Battle of Győr (1849)

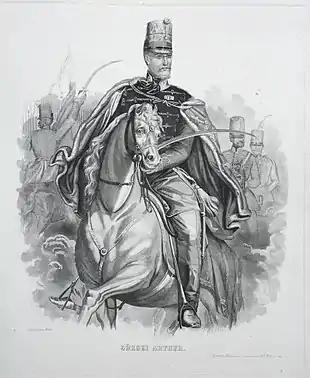
Görgey Artúr

First, Lieutenant Colonel Kossuth retreated from the earthworks but continued to resist in the Vienna-suburb, barricading its entrances, to enable his artillery to retreat. The Hungarian troops led by Sándor Kossuth which defended Győr and its suburbs, were risking encirclement. Despite this setback, Görgei and Poeltenberg still hoped that their troops can hold out in Győr until the next day, when the II. corps, led by Colonel József Kászonyi, will arrive in support. Only when, at 4:00 p.m., Görgei heard that the Hungarian left flank was forced to retreat, and the right wing was outflanked by the Simbschen brigade, Görgei ordered the troops to retreat from Győr at 4:30 PM, which was carried out at 5 o'clock. At the same time, Görgei ordered Liptay to retreat from Szabadhegy to Hecsepuszta.